Kauffman Center for the Performing Arts

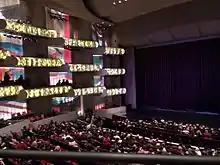
View of the Muriel Kauffman Theater from the mezzanine level

The Muriel Kauffman Theatre is a 1,800-seat theater whose design was inspired by the great European opera houses. With multiple balconies and box seating on either side of the theater, attendees are much closer to the stage than in most other auditorium-type venues. The balconies and boxes, which feature seats covered in various shades of red, also boast balustrades that glimmer with gold lighting and dim when the performance begins. The undulating walls of the theatre are painted with a brightly colored mural, designed and carried out by students at the Kansas City Art Institute, under the guidance of Moshe Safdie. With a 5,000-square-foot stage, an orchestra pit that can house up to 90 musicians, and a 74-foot tall fly tower, Muriel's Theatre is the performance home of the Kansas City Ballet and the Lyric Opera of Kansas City, as well as the site of many other theatrical, musical, and dance productions. Another feature of the Muriel Kauffman Theatre is the installation of the Figaro Simultext Seatback System, which displays subtitles in various languages on the backs of chairs, as opposed to most other opera houses that require the audience to look above the stage for opera translations.